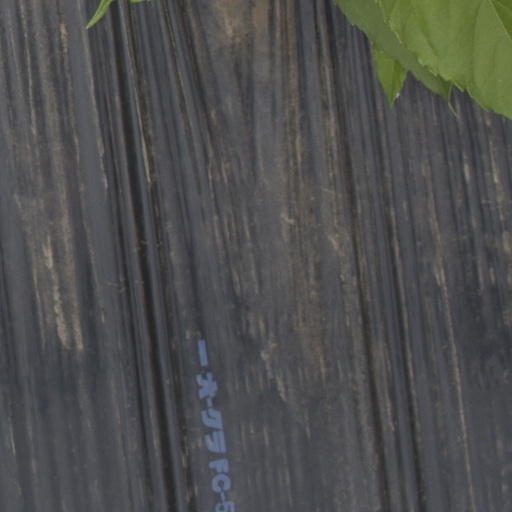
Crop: Jerusalem artichoke